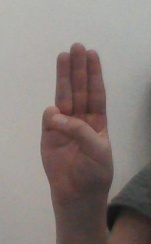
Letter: thaa